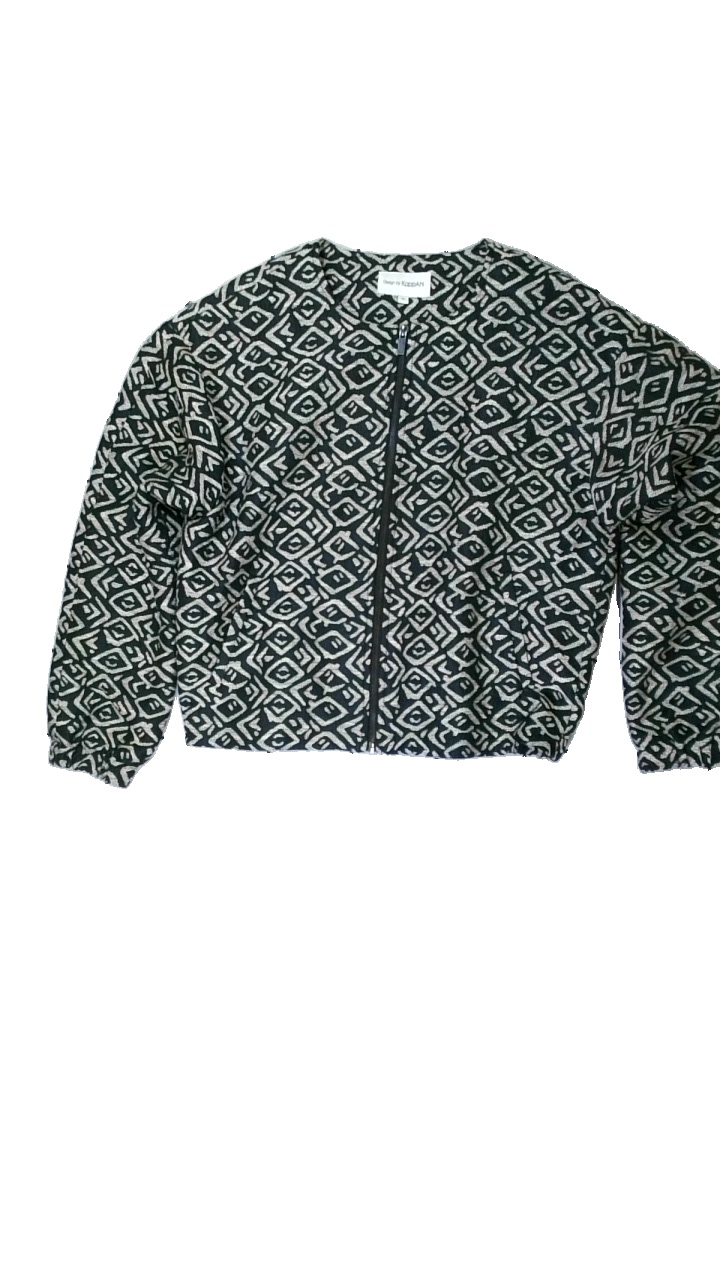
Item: Jacket (Ladies)
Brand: Kappahl
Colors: White, Black
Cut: Regular
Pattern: Geometric print
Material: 52% cotton 48% polyester
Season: All
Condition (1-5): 5
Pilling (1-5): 5
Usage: Reuse
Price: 50-100